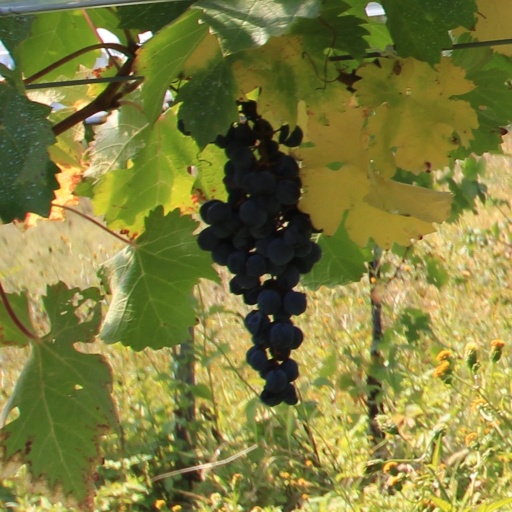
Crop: grape